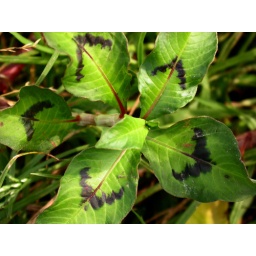
Some plant by Erhai lake